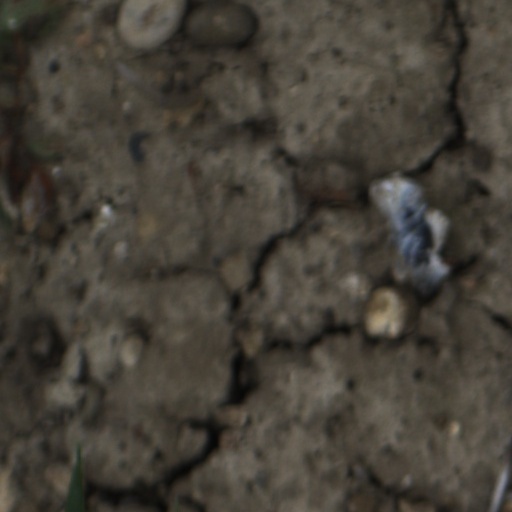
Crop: wheat